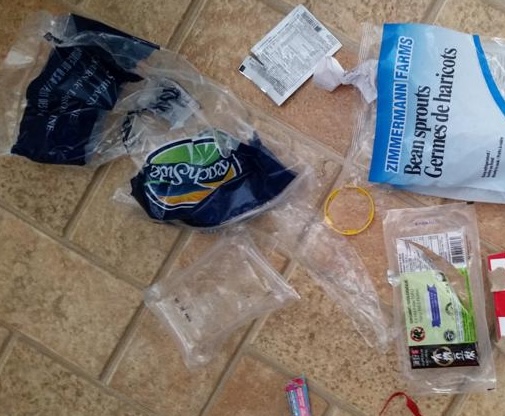
Waste category: trash